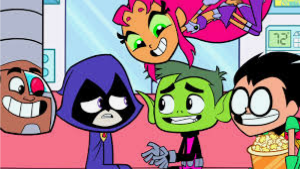
Portrait style: Cartoon Portrait